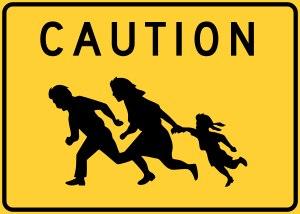
La signalisation routière d'immigration est un ensemble de panneaux routiers installés sur certains tronçons de l'autoroute inter-États 5, en Californie, pour avertir les automobilistes de la présence possible de migrants en provenance du Mexique susceptibles de traverser la voie afin de rejoindre les États-Unis.